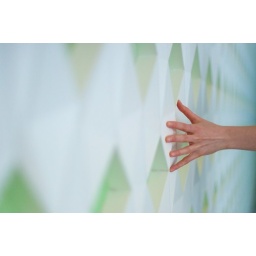
My sister feeling the walls at the new opera house in Oslo. These walls is near the restaurant.